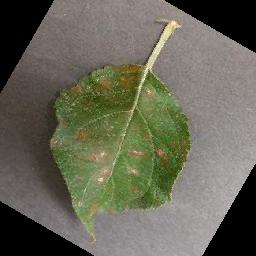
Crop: apple
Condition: cedar_rust